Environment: real
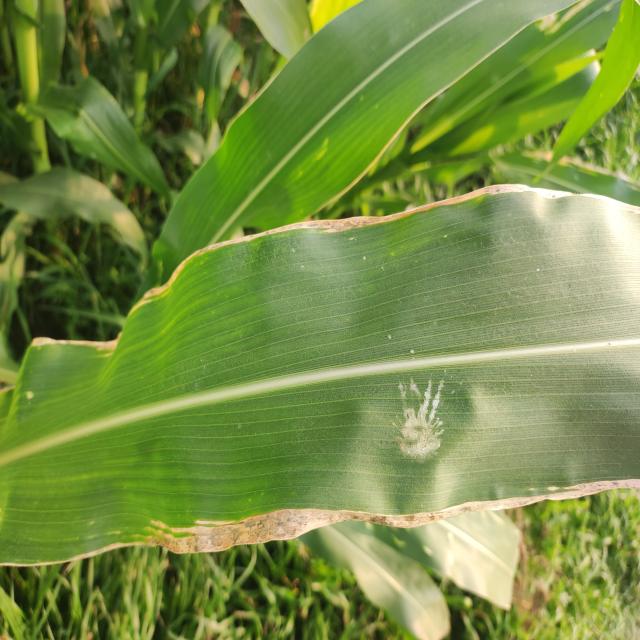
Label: northern_corn_leaf_blight